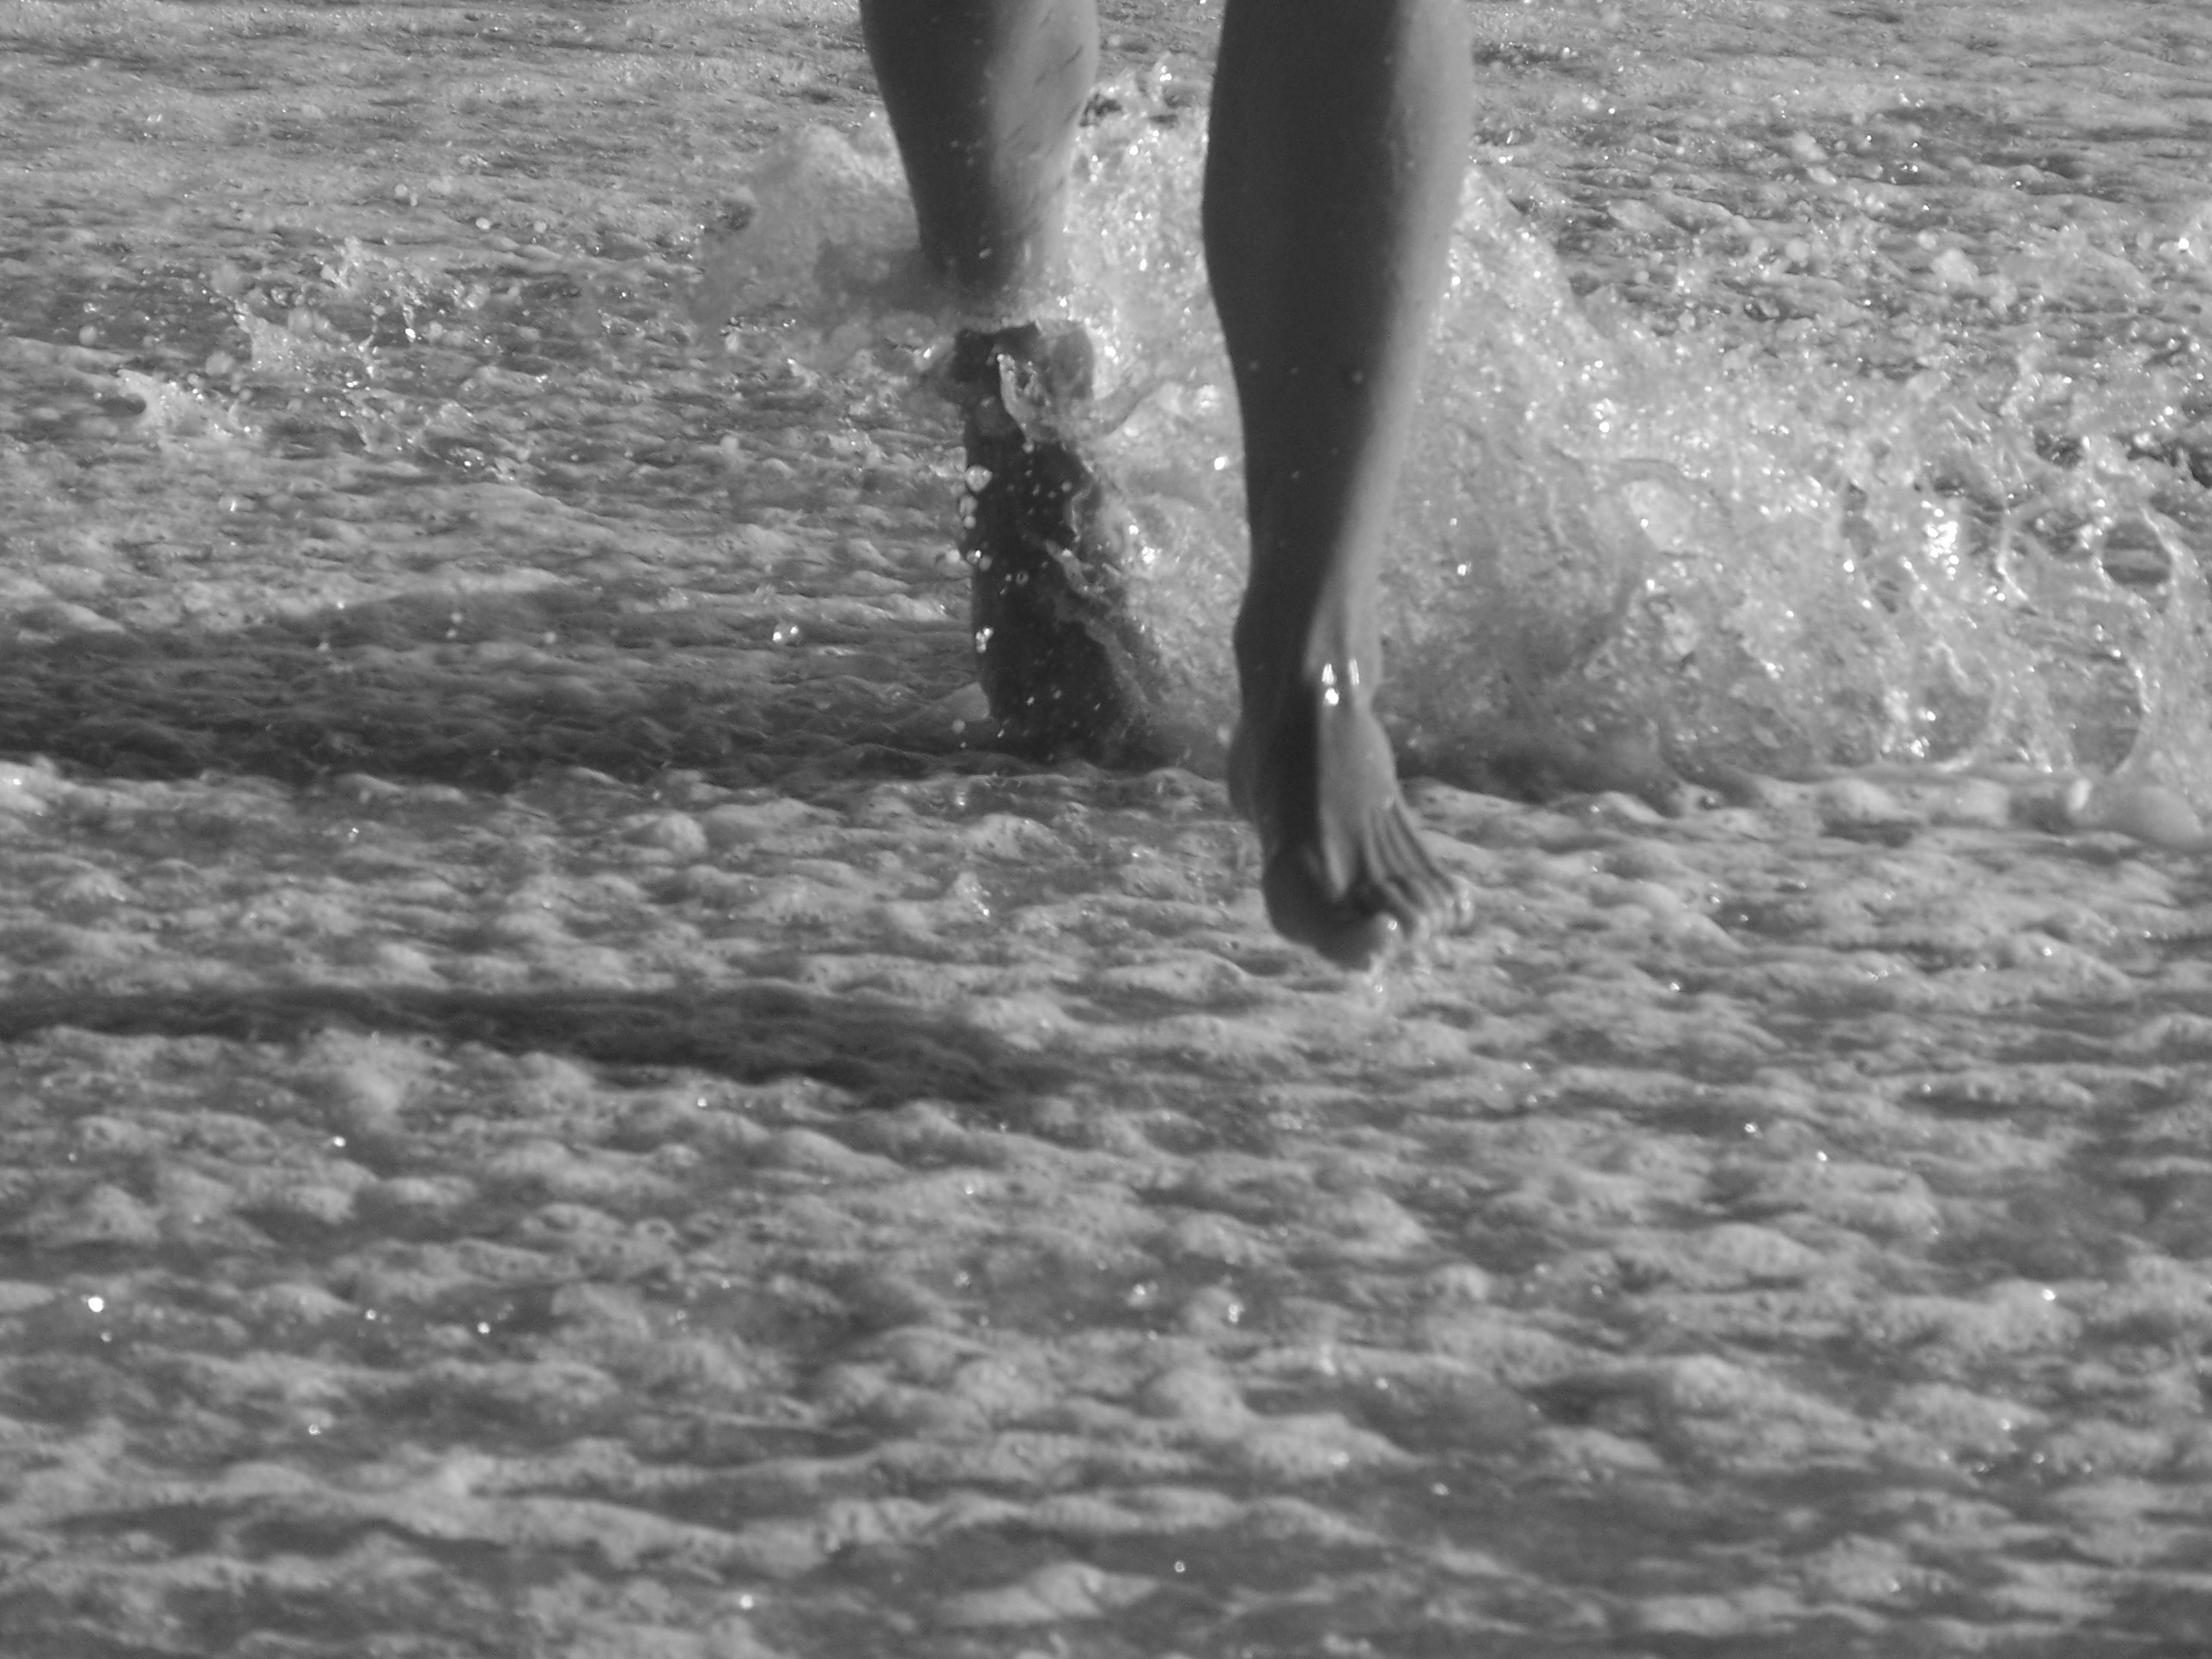
hand, sea, black and white, white, photography, wave, feet, run, leg, black, monochrome, footwear, photograph, image, monochrome photography